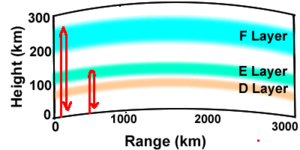
Le N.V.I.S., en français : onde radio ionosphèrique à incidence quasi verticale, est un mode de propagation utilisé pour des radiocommunications locales et régionales dans la bande des moyennes fréquences et hautes fréquences à l’intérieur d’une zone arbitraire de 250 km autour de l'émetteur.